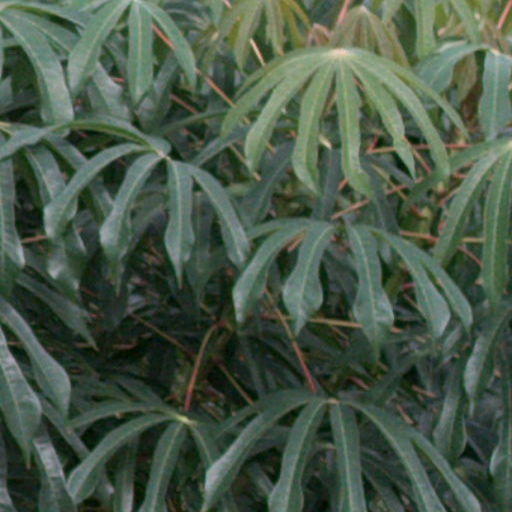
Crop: cassava